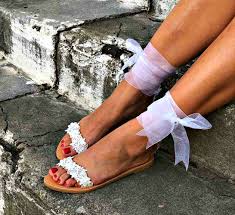
Label: Ballet Flat